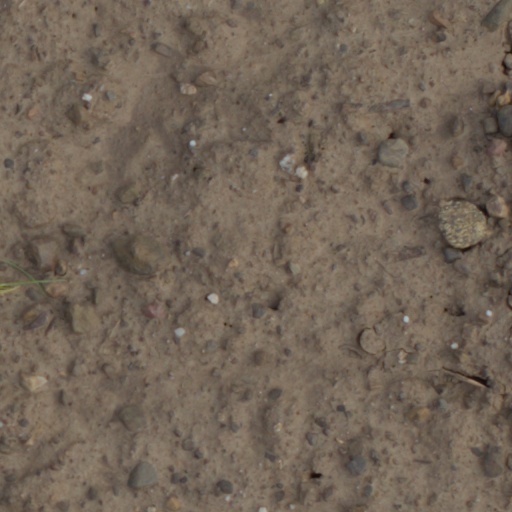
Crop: wheat